Second Battle of Elephant Pass

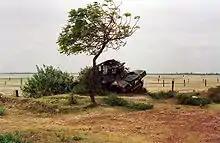
A SLAC Daimler Armoured Car destroyed at Elephant Pass in the earlier part of the war.

Elephant Pass links the Jaffna Peninsula to the rest of the mainland by a narrow strip of land and is known as the "Gateway to Jaffna". The Jaffna-Kandy road, the A-9 Highway and the railway line to Jaffna run through Elephant Pass, making the narrow strip of land in a sense the gateway to Jaffna. Elephant Pass has been home to a strategic military base since 1760, when the Portuguese built a fort there, which was later rebuilt and garrisoned by the Dutch in 1776 and later by the British. Since the start of the Sri Lankan Civil War, the Sri Lanka Army maintained a detachment at Elephant Pass, having established a permanent base.